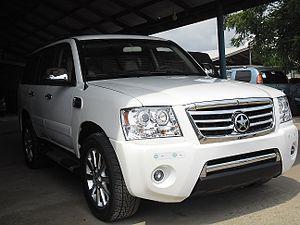
Kantanka ou Kantanka Automobile Company Limited est un constructeur automobile Ghanéen. La société est une filiale du groupe de sociétés Kantanka fondé par le pasteur Kwadwo Safo Kantanka, fondateur et dirigeant de la mission Kristo Asafo du Ghana.